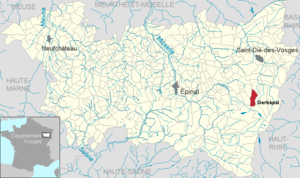
Gerbépal dans le département des Vosges, Lorraine, France
La famille de Martimprey est une famille subsistante de la noblesse française originaire de Lorraine, anoblie en 1614 ou maintenue noble en 1618 et reconnue comte en 1874.